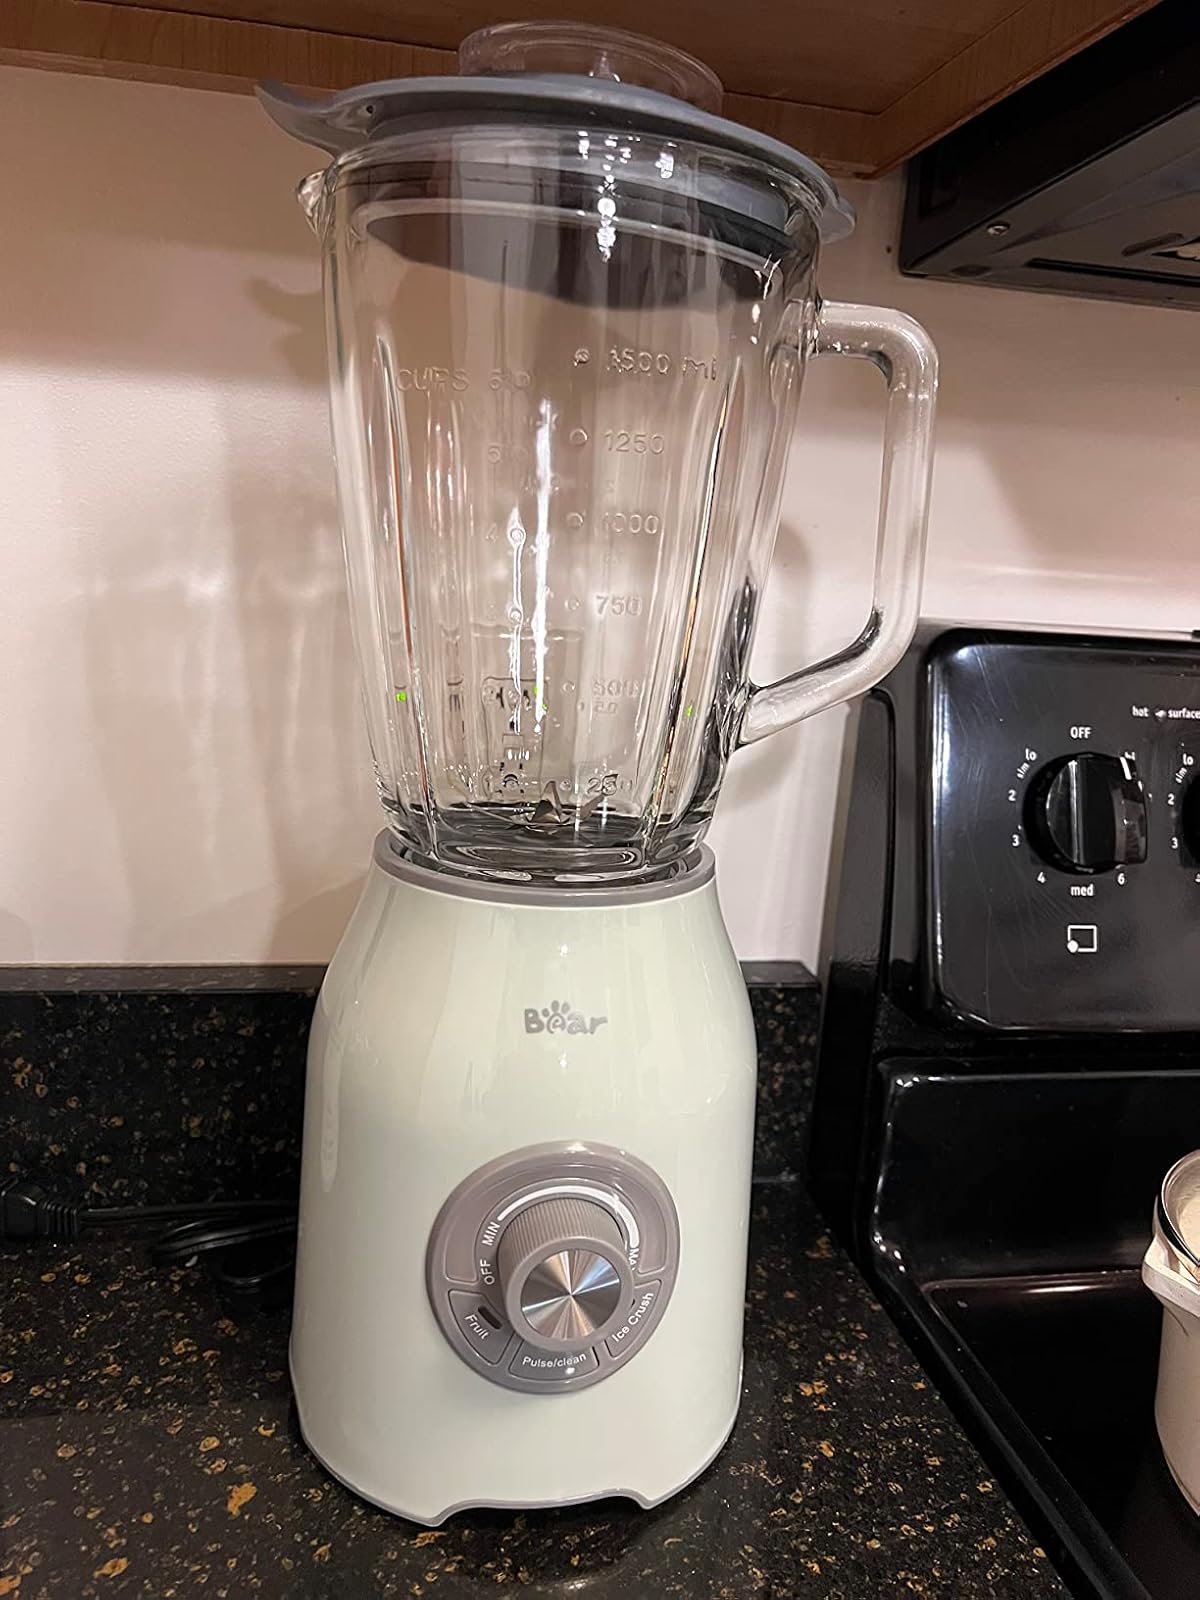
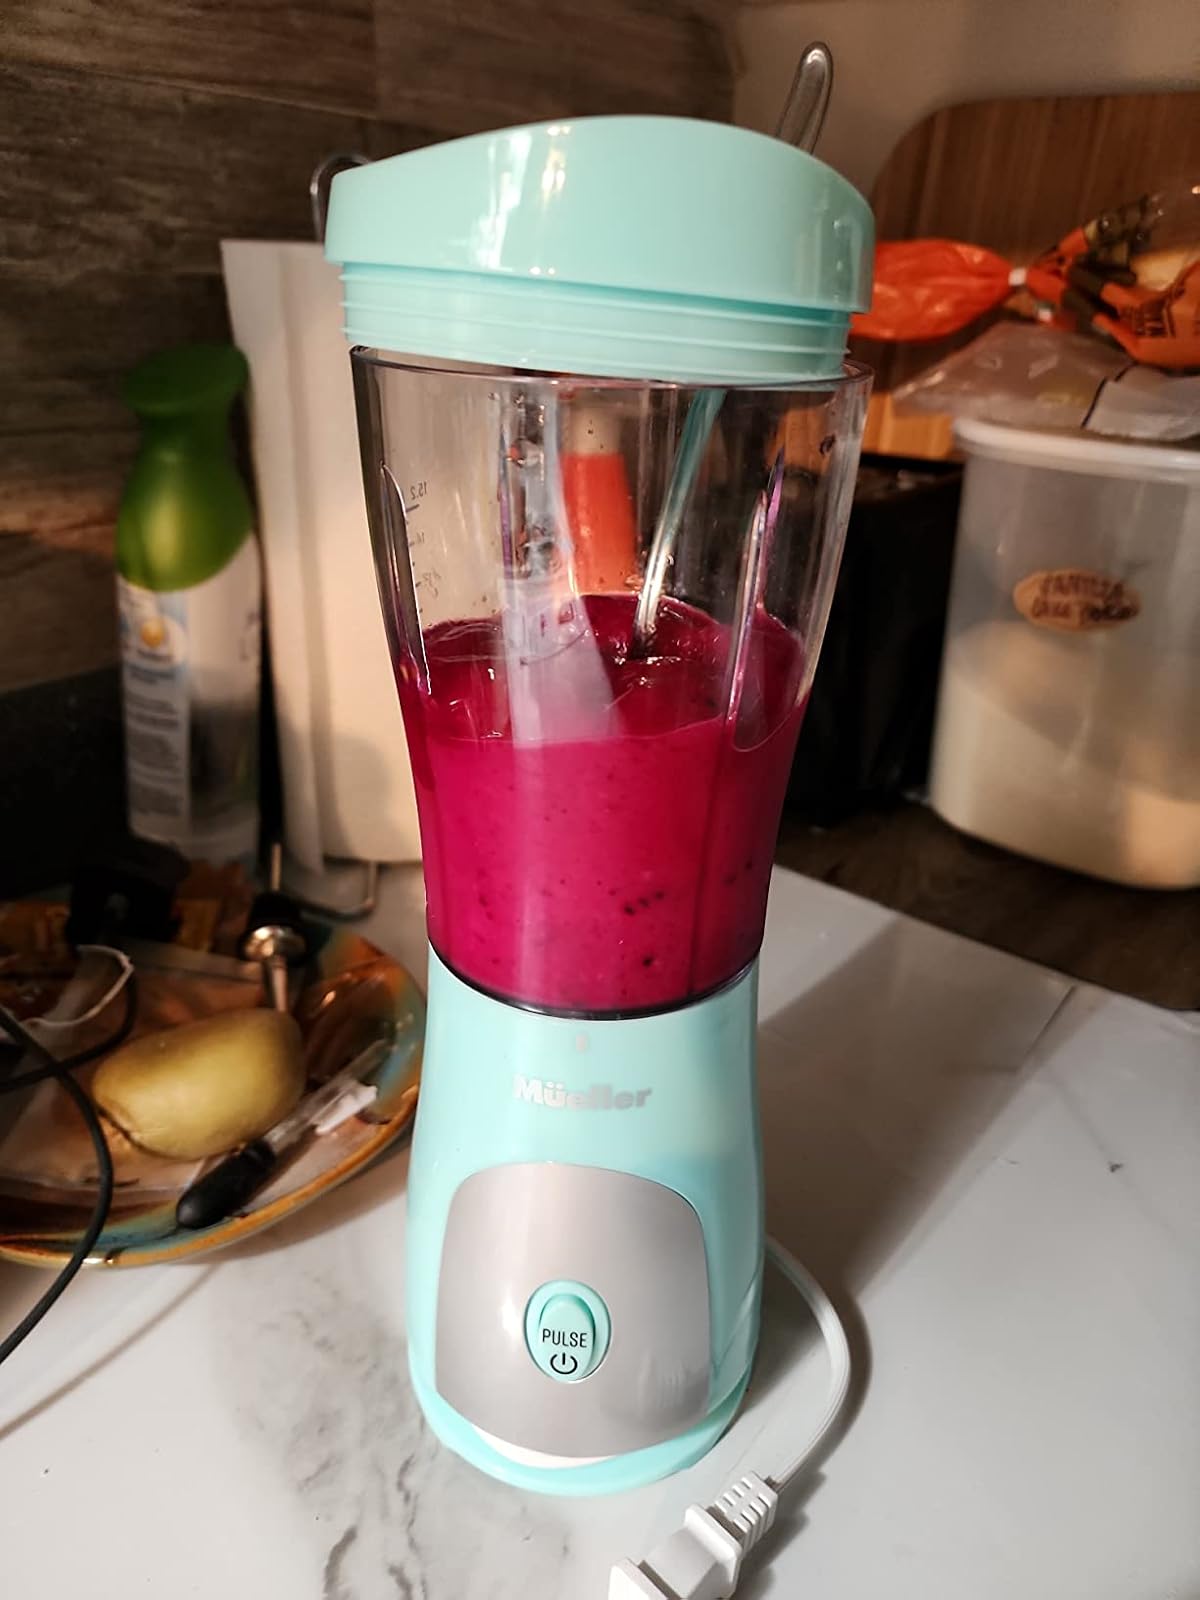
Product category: items_blender
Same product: no